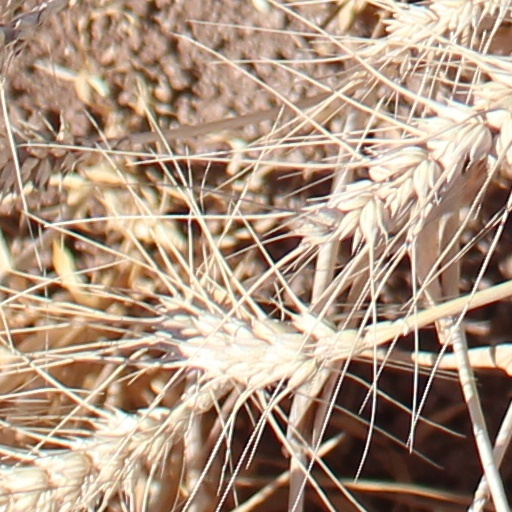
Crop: wheat